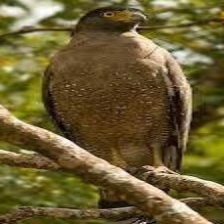
Species: CRESTED SERPENT EAGLE
Scientific name: SPILORNIS CHEELA